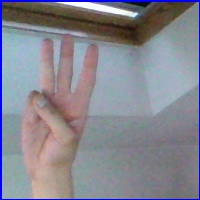
Letra: W